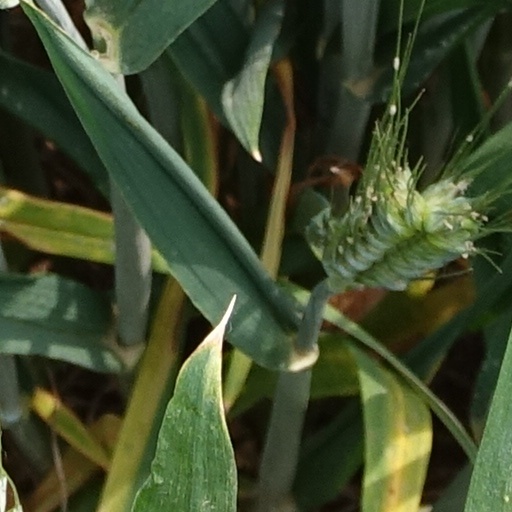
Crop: wheat